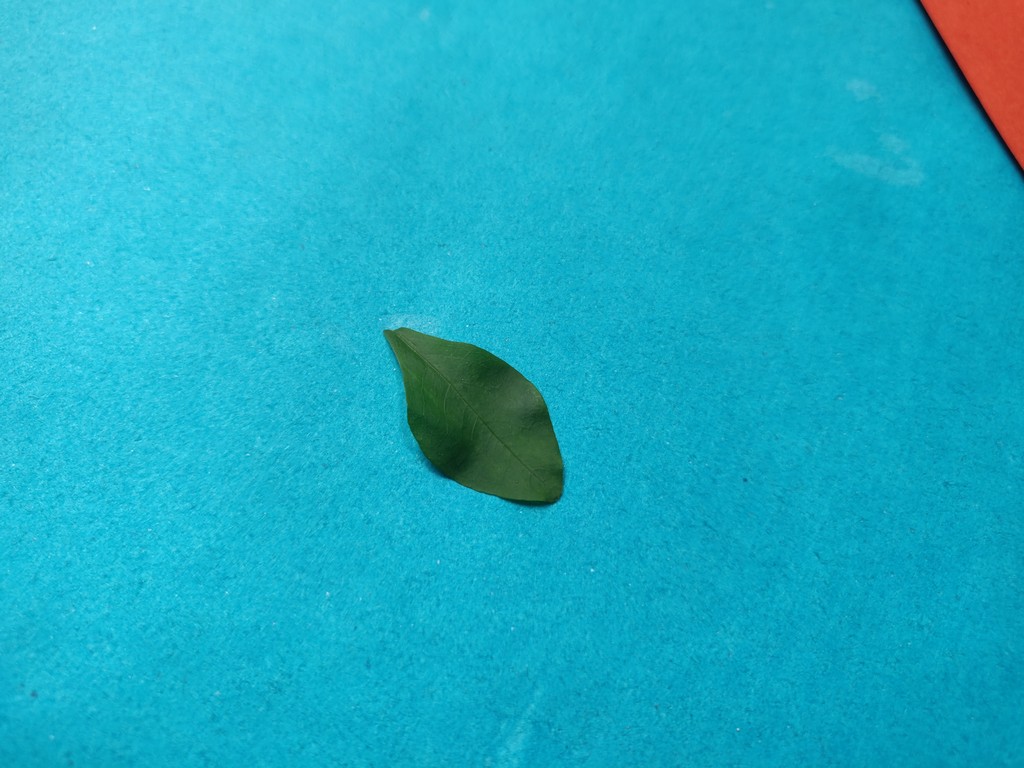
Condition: Healthy
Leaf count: single
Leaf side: front